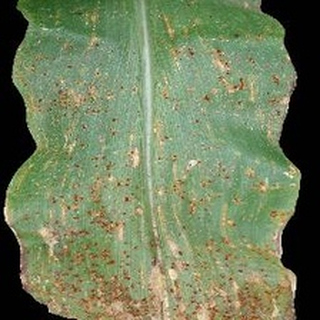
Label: corn_common_rust